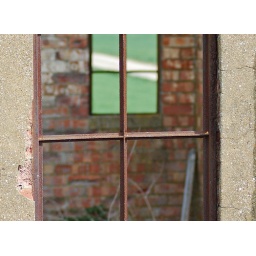
Old building beside the road from Steeple Morden to Littlington.